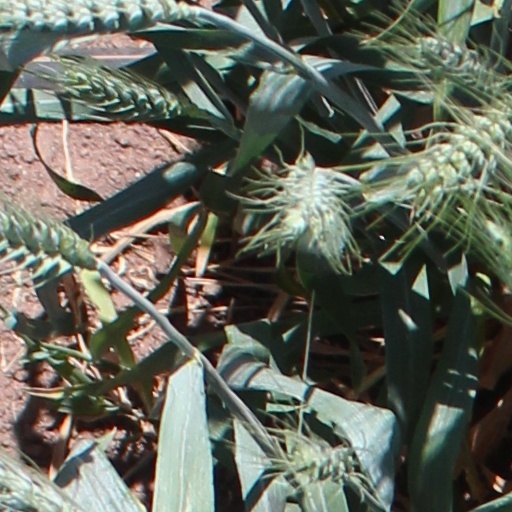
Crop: wheat